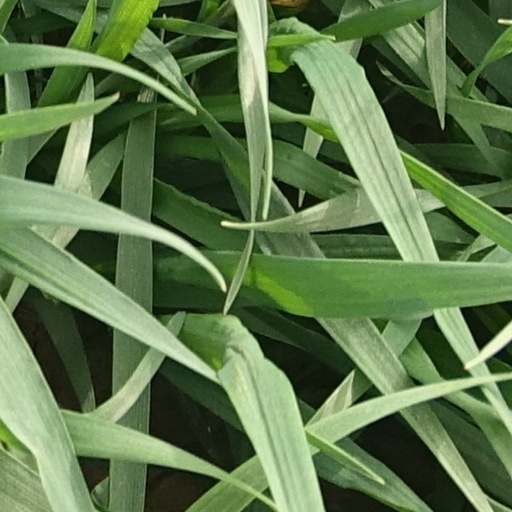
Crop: wheat